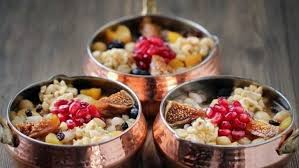
Yemek: asure